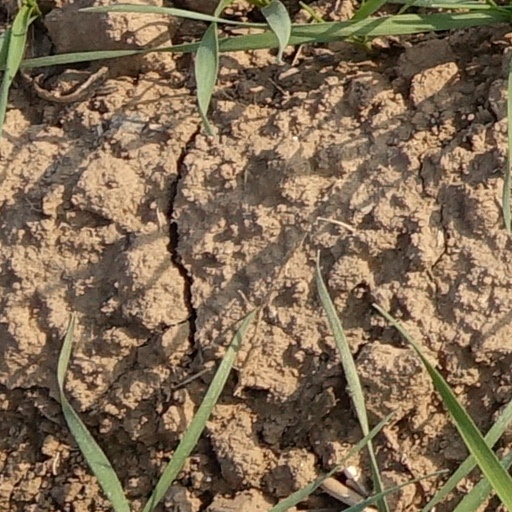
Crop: wheat